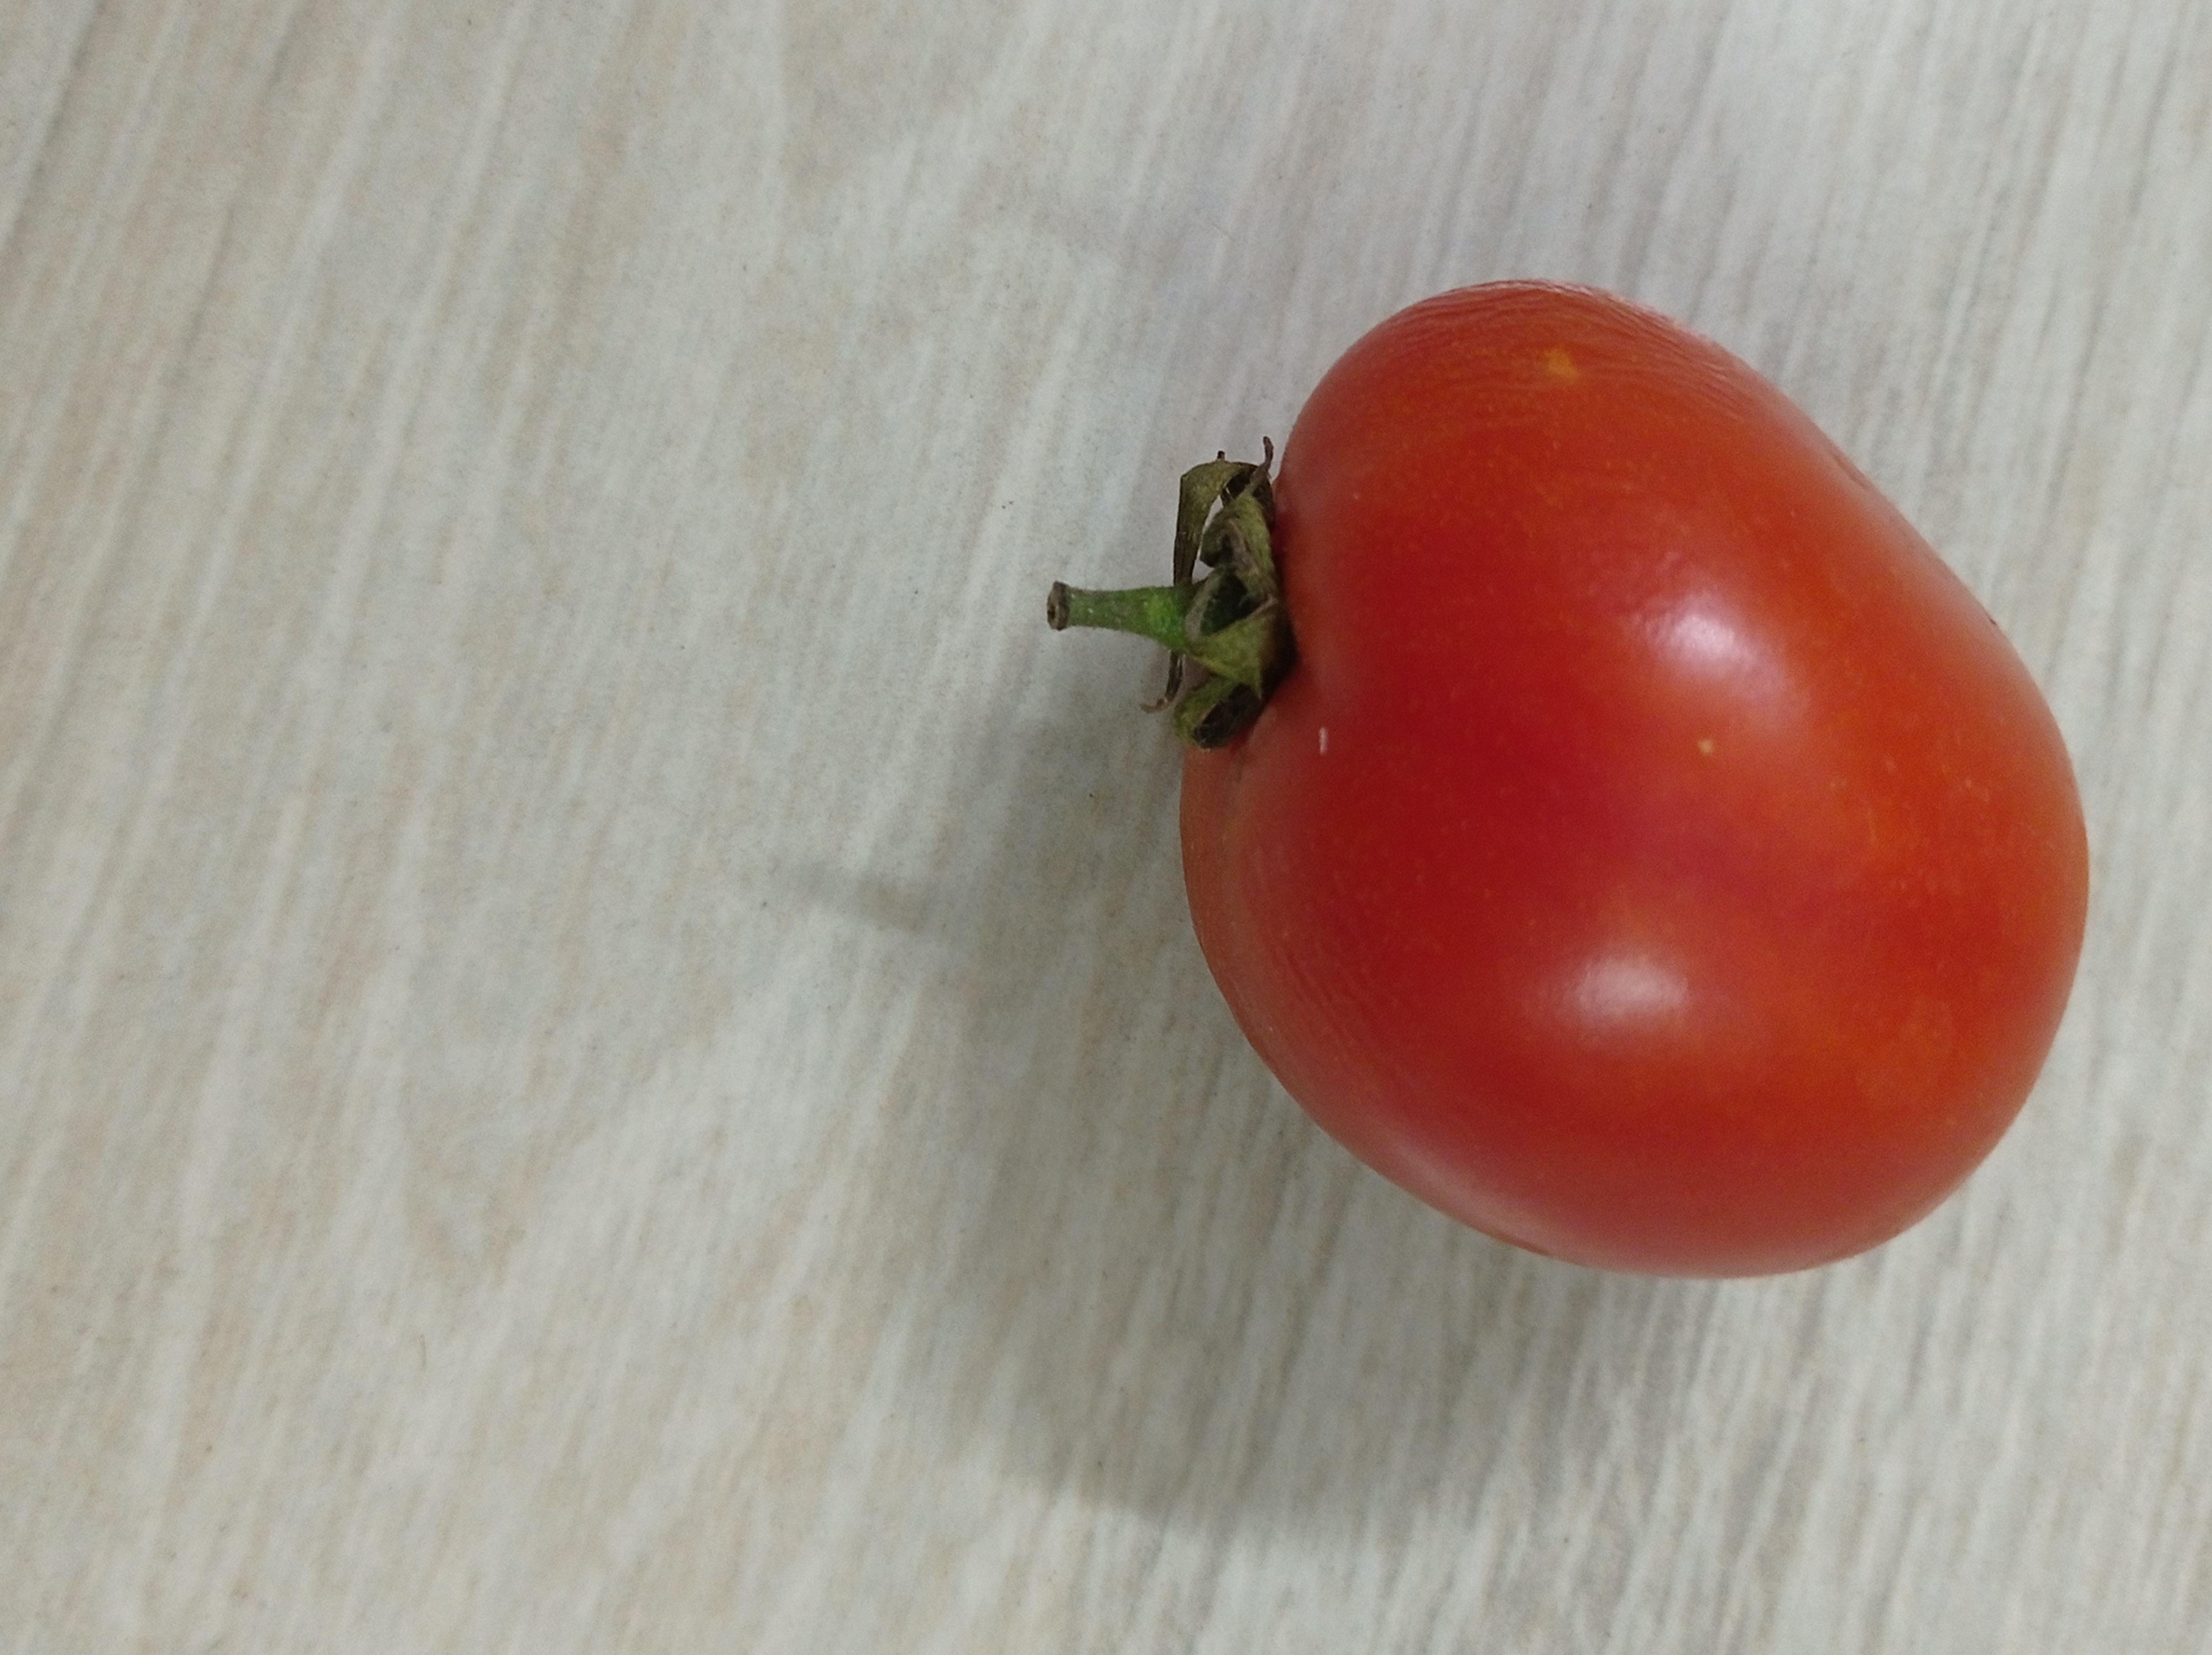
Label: Fresh